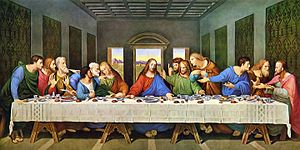
Ejendomsfællesskab hos urmenigheden i Jerusalem / Forskning / Historicitet: er der belæg for ejendomsfællesskabet
Jesu sidste måltid med apostlene
Med ejendomsfællesskab hos urmenigheden i Jerusalem hentydes til Lukas' beretninger i Apostlenes Gerninger: